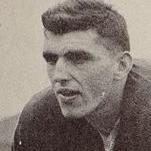
Age: 20